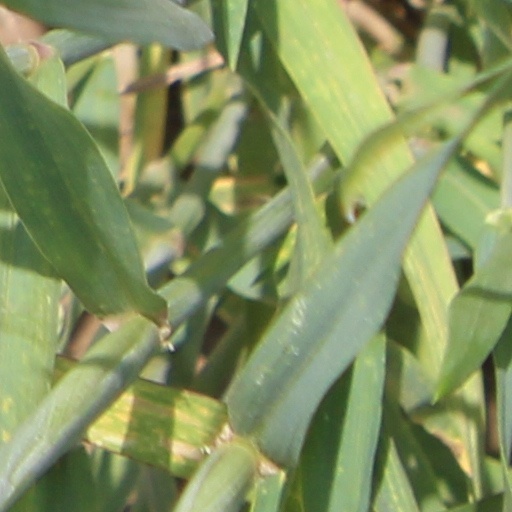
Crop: wheat